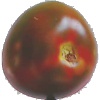
Label: Tomato Maroon 1